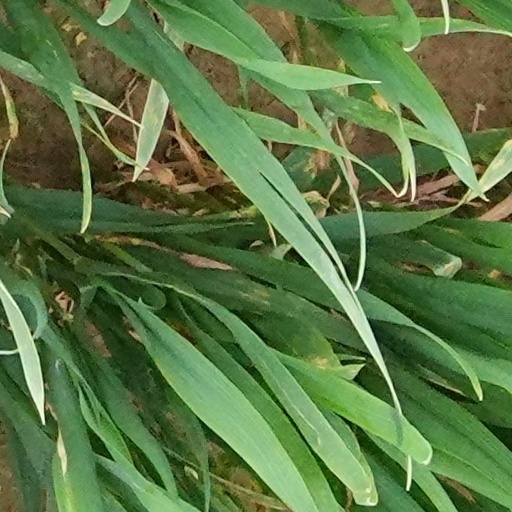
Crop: wheat